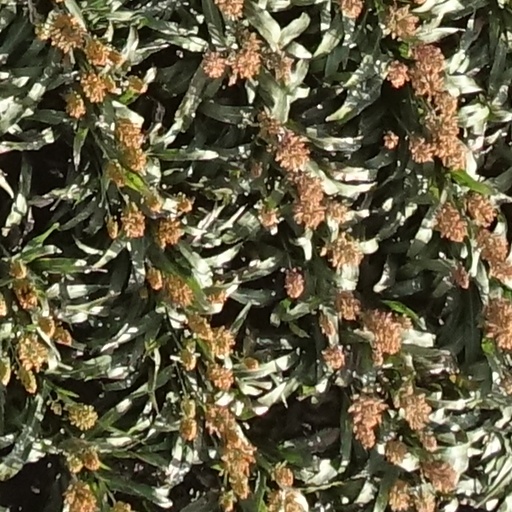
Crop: sorghum